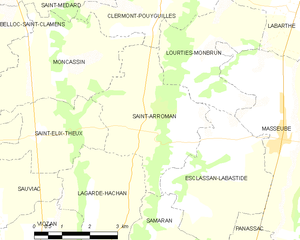
Saint-Arroman est une commune française située dans le département du Gers en région Occitanie.